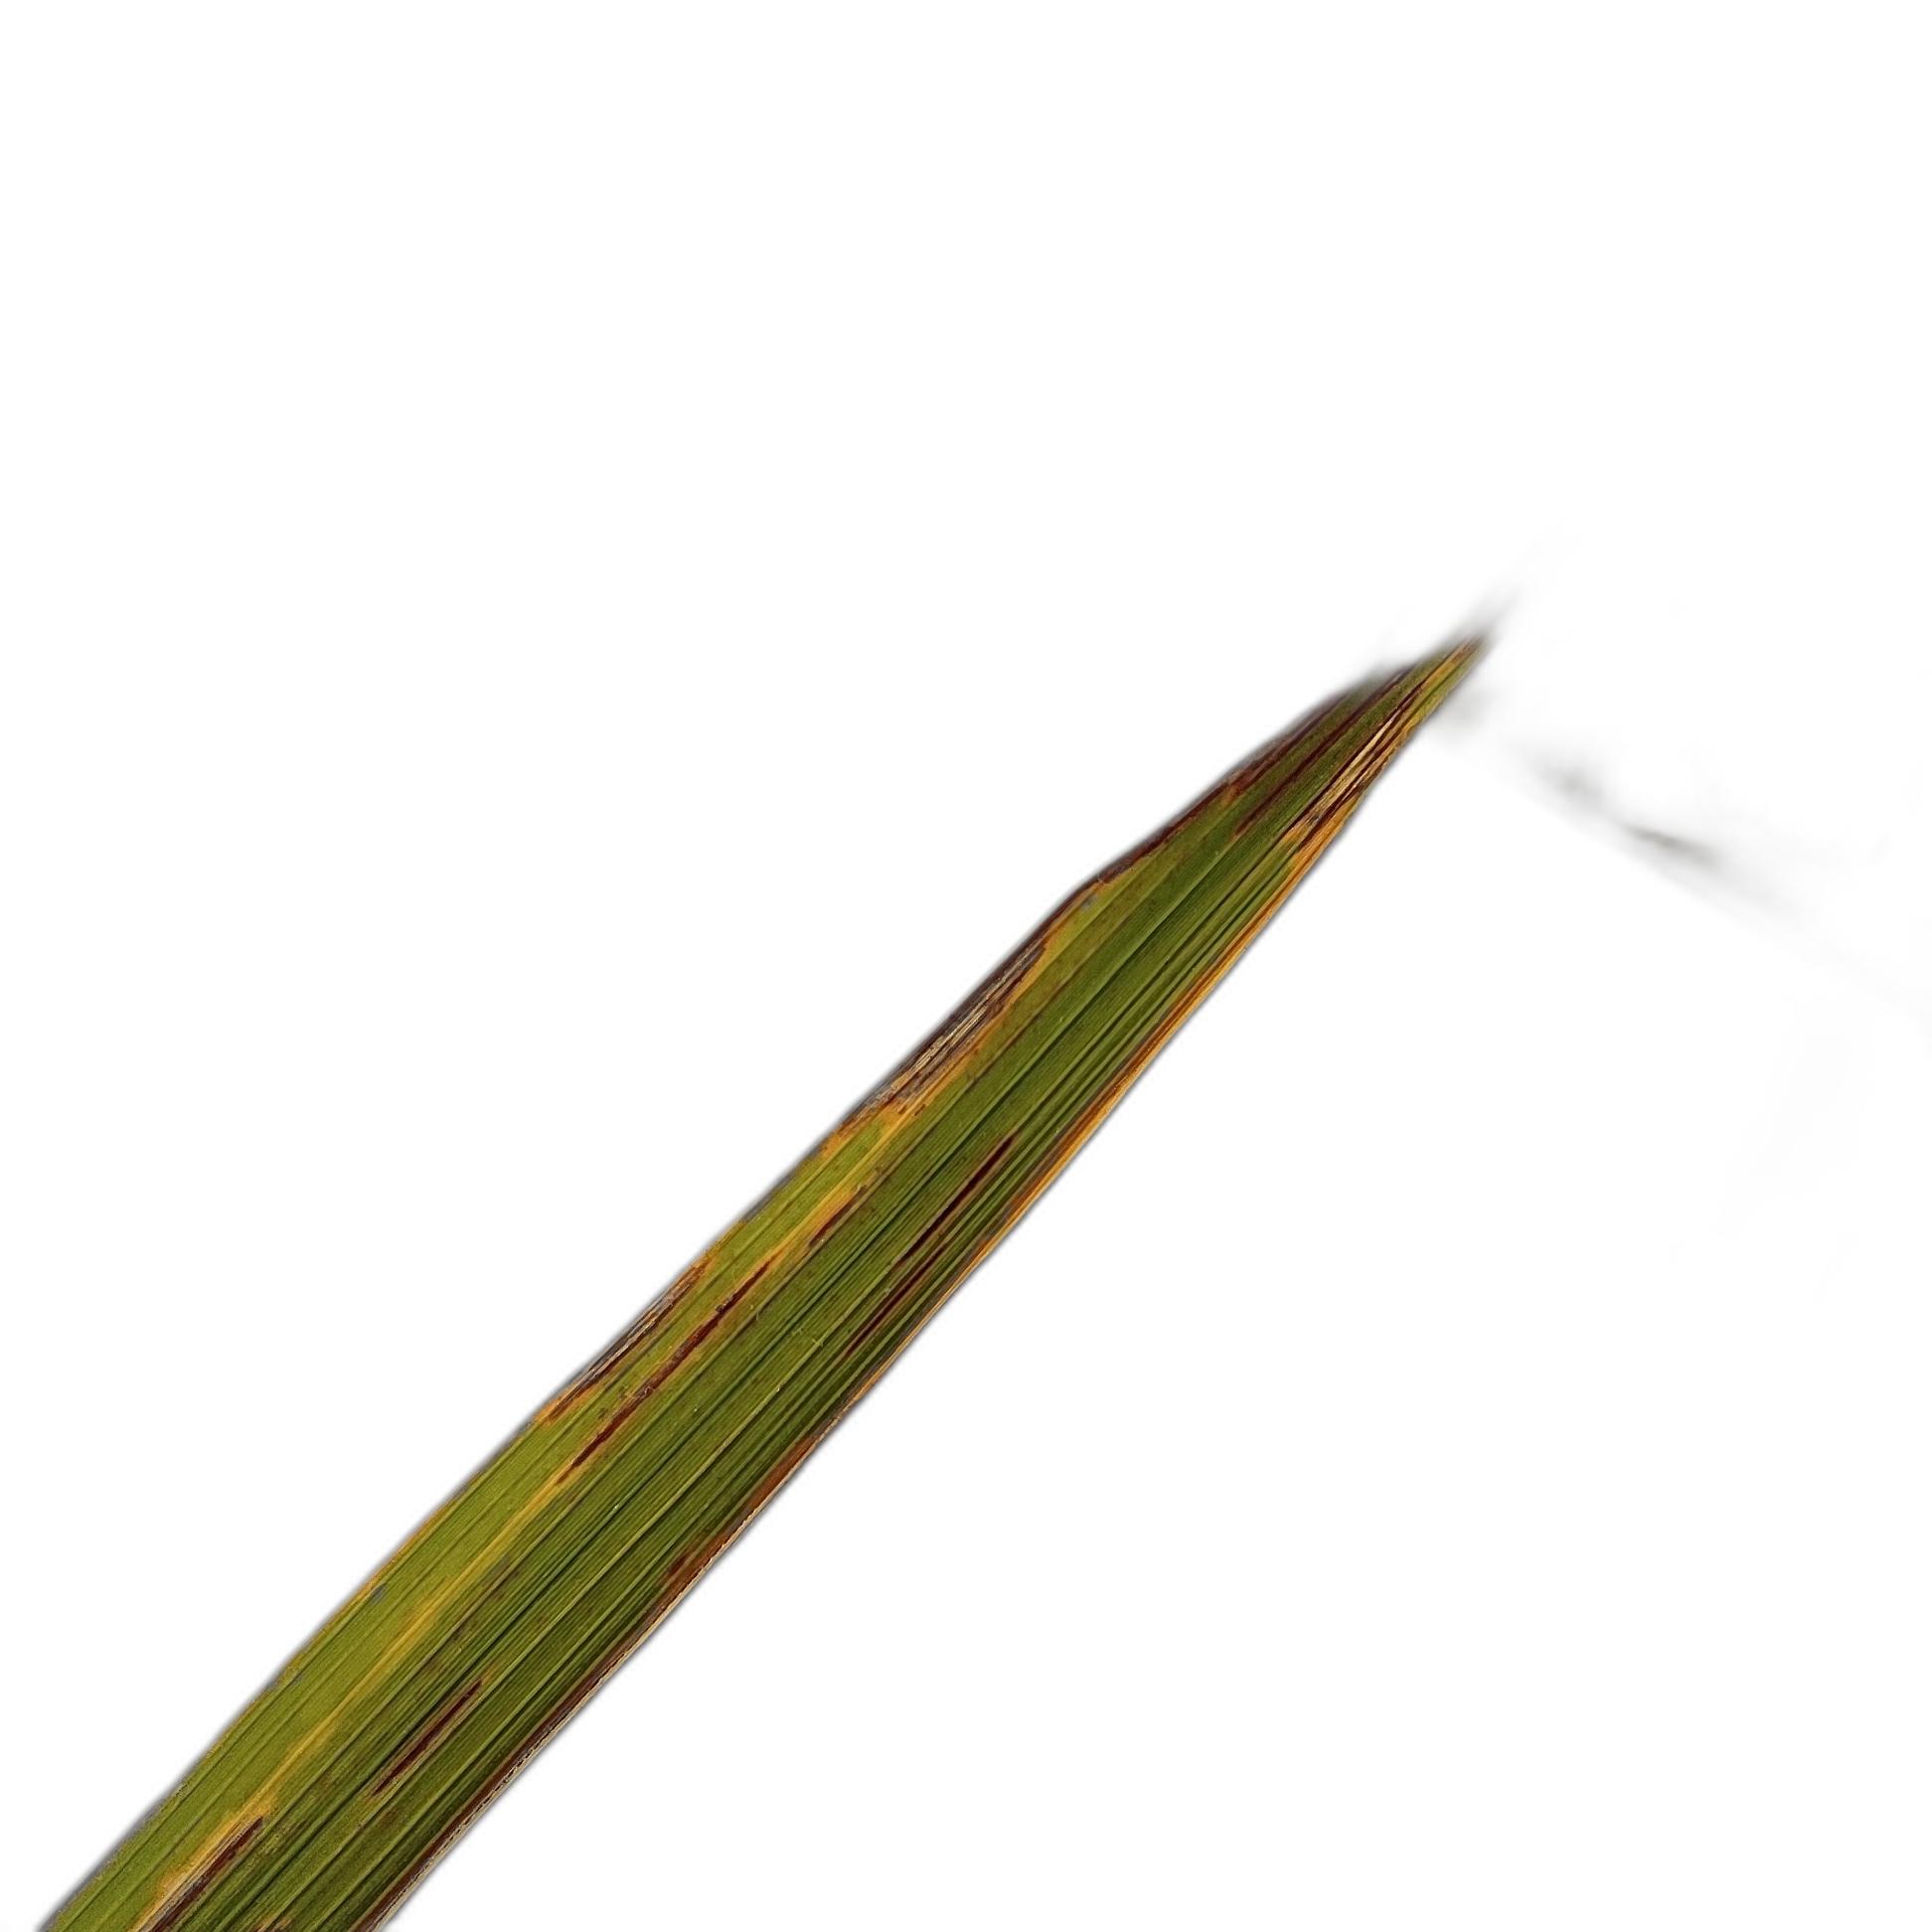
Label: Rice Blast